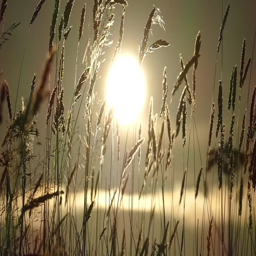
dry grass and flowers in the sunset